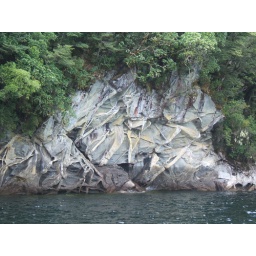
DSCF5539 mineral veins in rock at lake manapouri